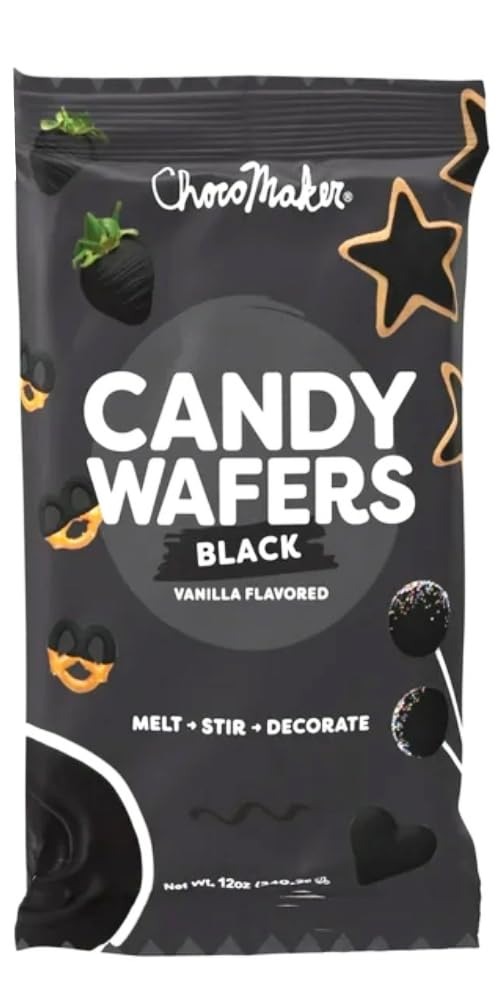
Item Name: Chocomaker Black Vanilla Flavored Candy Wafers, 12 Ounce
Bullet Point 1: Easy to use
Bullet Point 2: No clumping
Bullet Point 3: Nothing to add
Bullet Point 4: Smooth melting
Bullet Point 5: Professional-looking finished product
Bullet Point 6: No tempering needed in order to achieve shine, snap, and a smooth mouth feel
Bullet Point 7: Similar to chocolate but easier to work with
Bullet Point 8: Comparable in flavor to chocolate
Bullet Point 9: Perfect for molded pieces in lollipops, minis, filled candies and painted candy pieces
Bullet Point 10: Perfect for dipping in fruit, pretzels, potato chips, popcorn, cookies and marshmallows
Product Description: <b>Chocomaker Candy Wafers</b><br><br>Easy to use, no clumping, nothing to add, smooth melting<br><br>Candy wafers not only have easier workability, but the finished product looks professional every time.<br><br><b>What are Candy Wafers?</b><br>A candy wafer is a chocolate-like product where the cocoa butter has been replaced with a different fat, usually palm kernel oil. Because the cocoa butter is out of the picture, you will not have to temper this product in order to achieve shine, snap, and a smooth mouth feel. When using candy wafers, it is required that you melt the wafers completely, and chill the finished product to ensure proper set up. It is important that a few precautions are taken throughout the process. Once you understand the procedure, it might be hard to see the benefits of attempting to work with “real” chocolate in your home.<br><br><b>Candy Wafers vs. Real Chocolate</b><br>Candy wafers are not actually chocolate. In the culinary world, they are also known as compound coating or confectionery coating. They are similar to chocolate but have a few differences, which make them easier to work with. For example, have you ever tried to melt chocolate chips or chocolate bars, and ended up with a fudge-like mass that is too thick for drizzling, fondue, or painting inside a candy mold? Or even worse, had the finished piece look white-ish gray and streaky after it set-up? Candy wafers not only have easier workability and comparable flavor to other chocolate products on the market, but the finished product looks professional every time.<br><br><br><br>Contains milk and soy. May contain trace amounts of peanuts due to common processing equipment.
Value: 12.0
Unit: Ounce

Price: 3.98